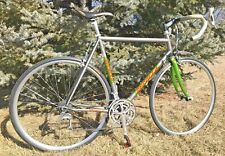
Vehicle type: Bikes